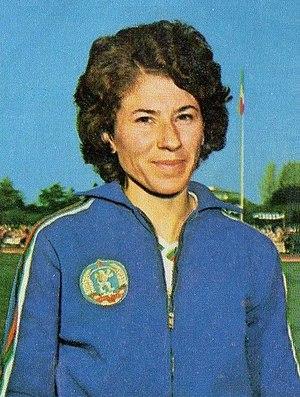
Yordanka Blagoeva est une athlète bulgare spécialiste du saut en hauteur.